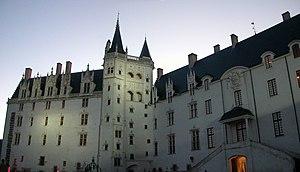
Nantes appartient au réseau des Villes et Pays d'art et d'histoire, animé par le ministère de la Culture et les collectivités territoriales, et qui rassemblent les villes soucieuses de préserver et de promouvoir leur patrimoine.
Cécile Corbel, née le 28 mars 1980 à Pont-Croix, est une harpiste, auteure-compositrice-interprète et chanteuse française d'expression bretonne et japonaise. Avec sa harpe celtique, elle a commencé par interpréter le répertoire traditionnel celtique, avant de composer ses propres mélodies. Ses influences sont multiples, en passant du folk aux musiques du monde, de la musique classique à la musique contemporaine.